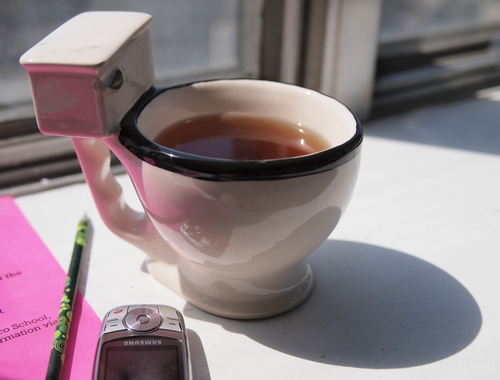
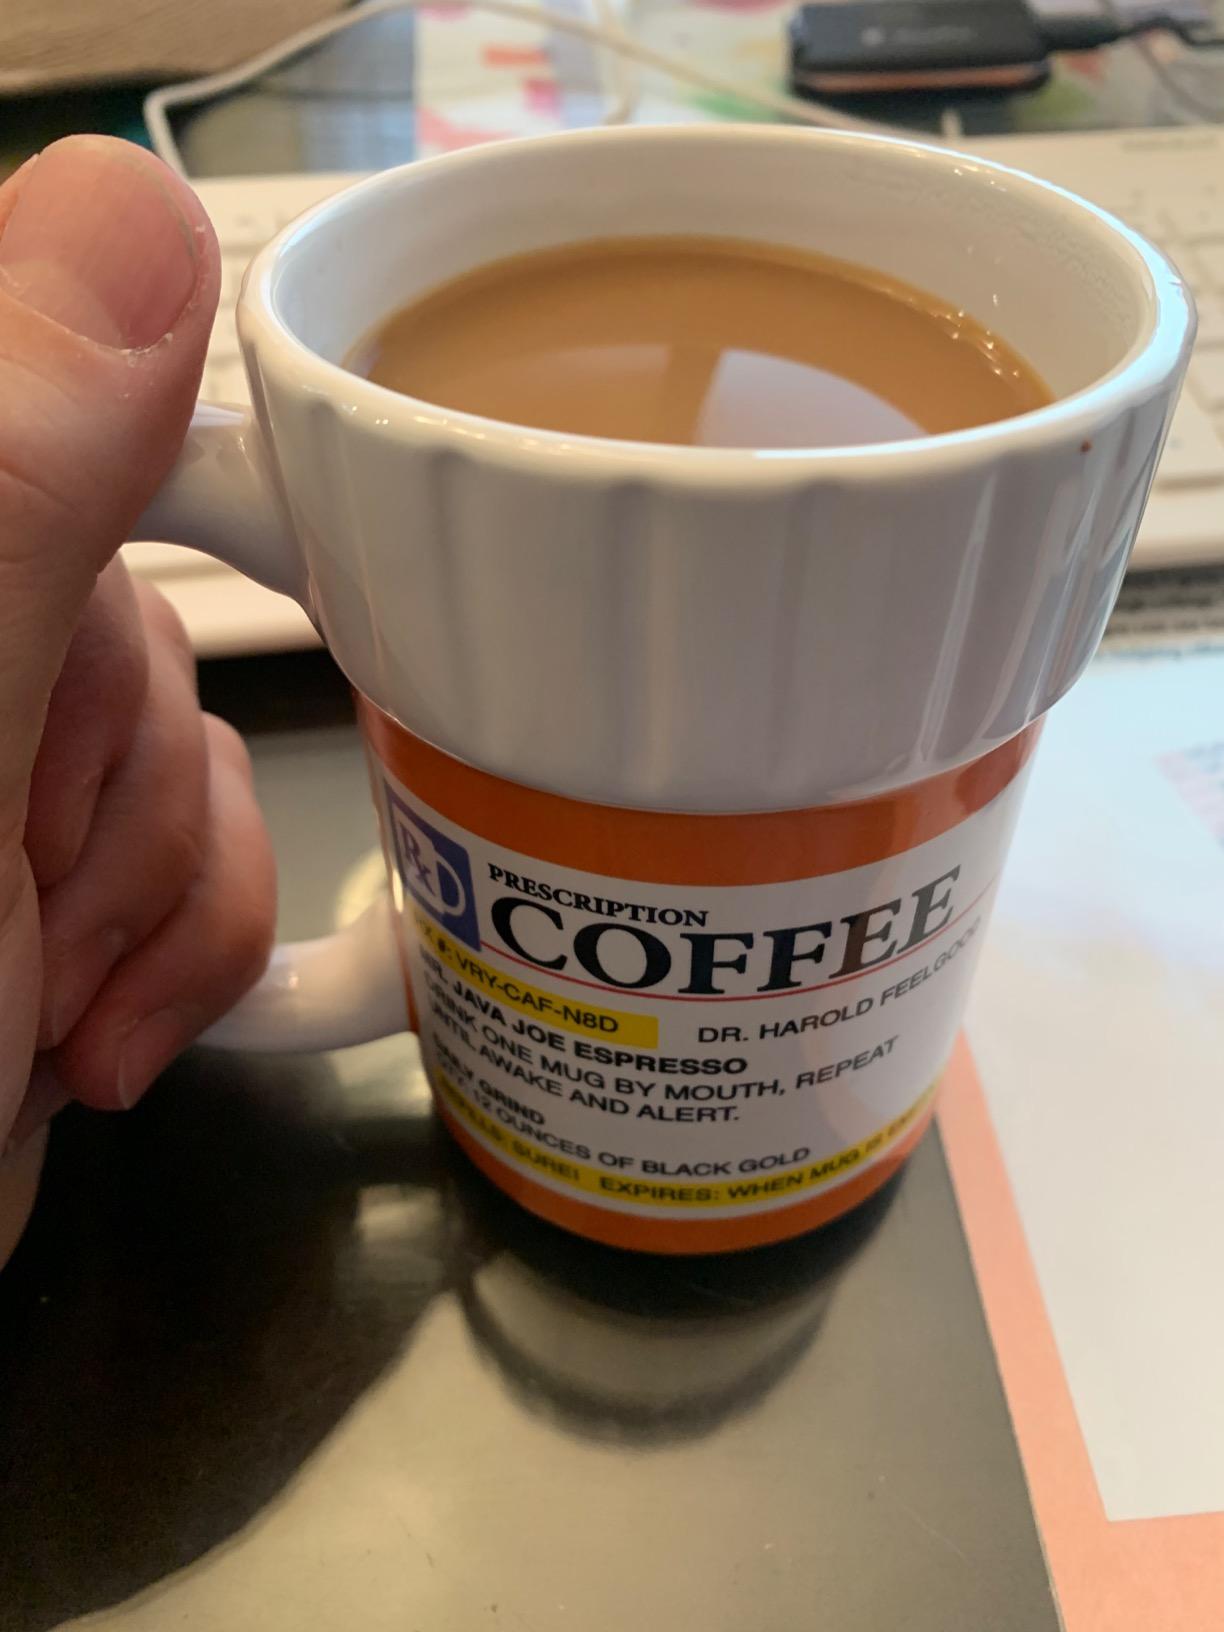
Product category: items_mug
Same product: no